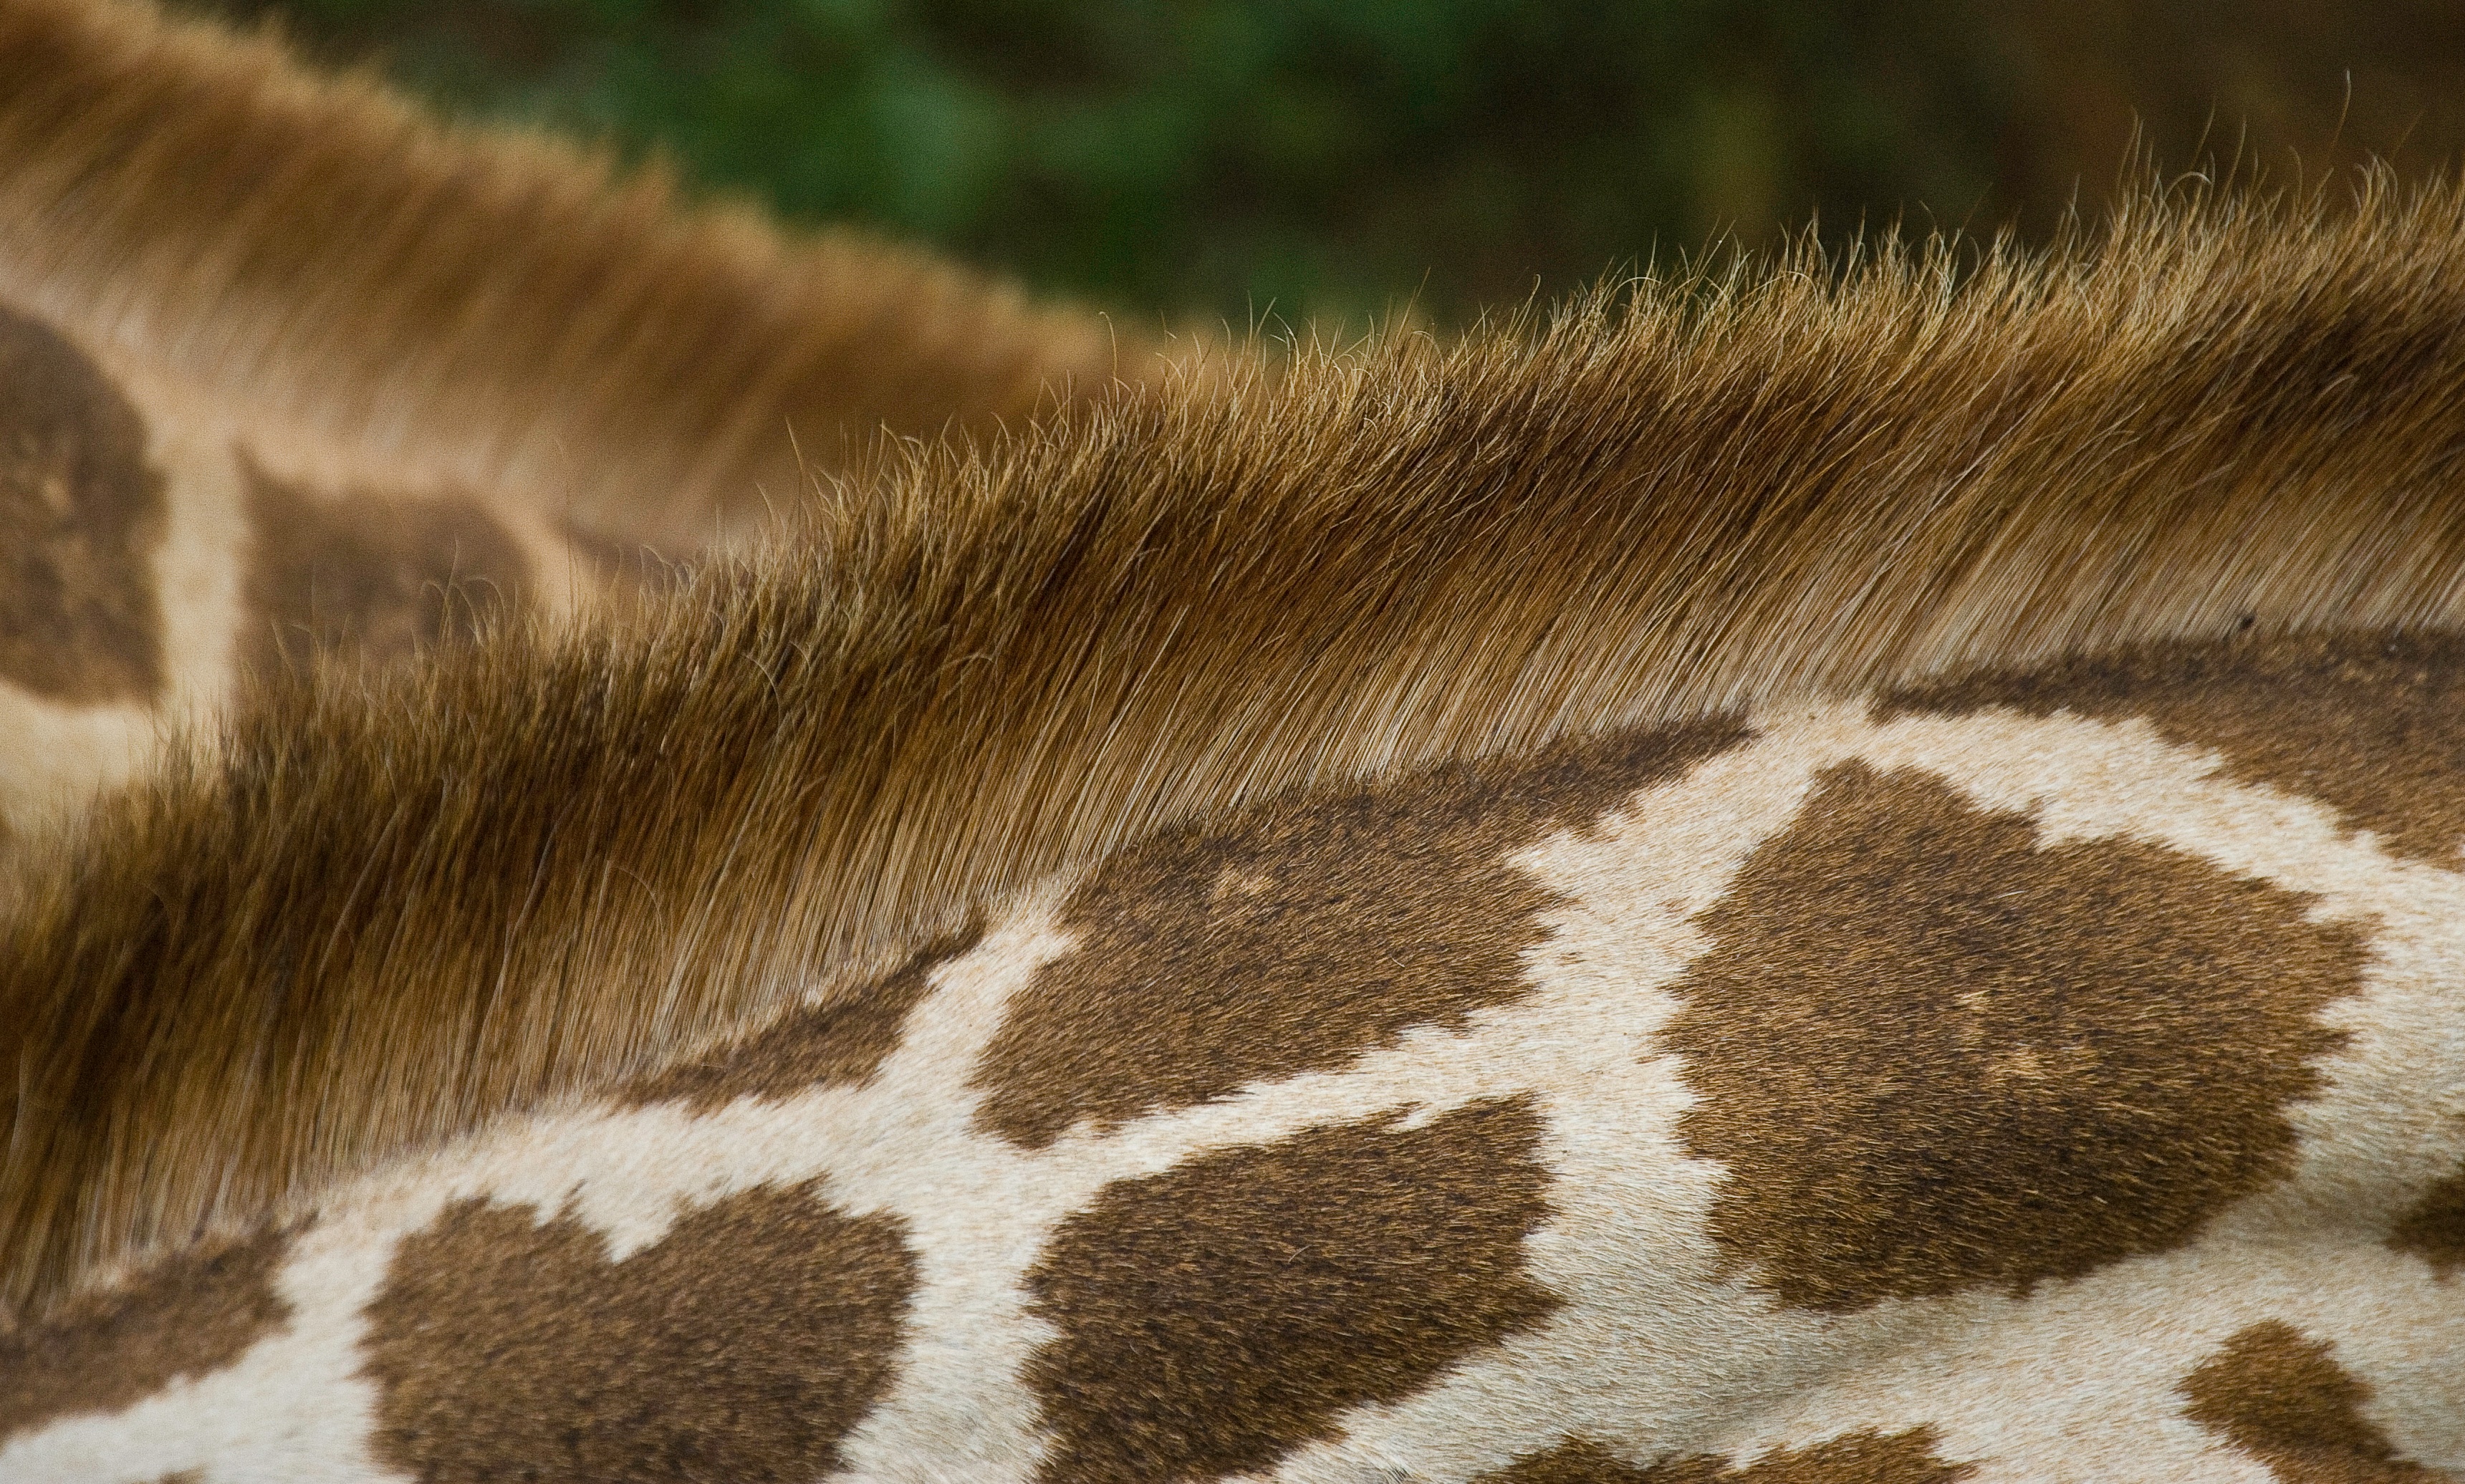
grass, sand, wildlife, fur, pattern, mammal, mane, fauna, close up, giraffe, eye, macro photography, giraffidae, grass family